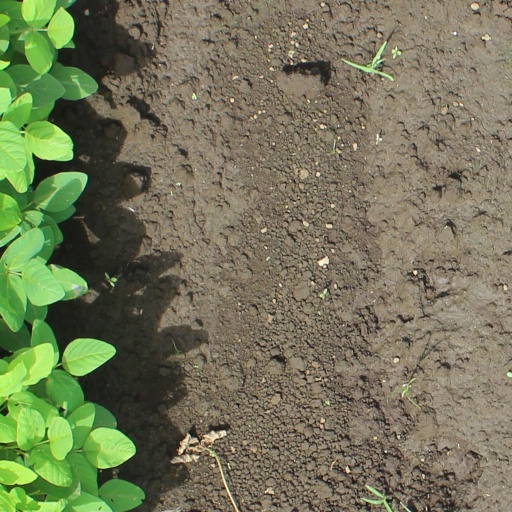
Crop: soybean